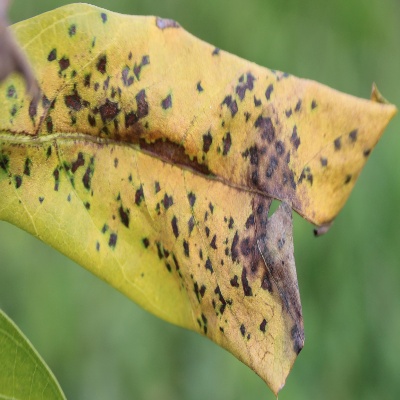
Crop: Cassava
Condition: bacterial blight